Siddhartha Academy of Higher Education

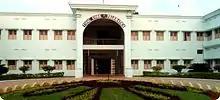
Research in Telematics, INDIA

TIFAC-CORE in Telematics is a collaborative effort of TIFAC (representing the government), SAHE, and private companies. The center was launched on 1 February 2009.